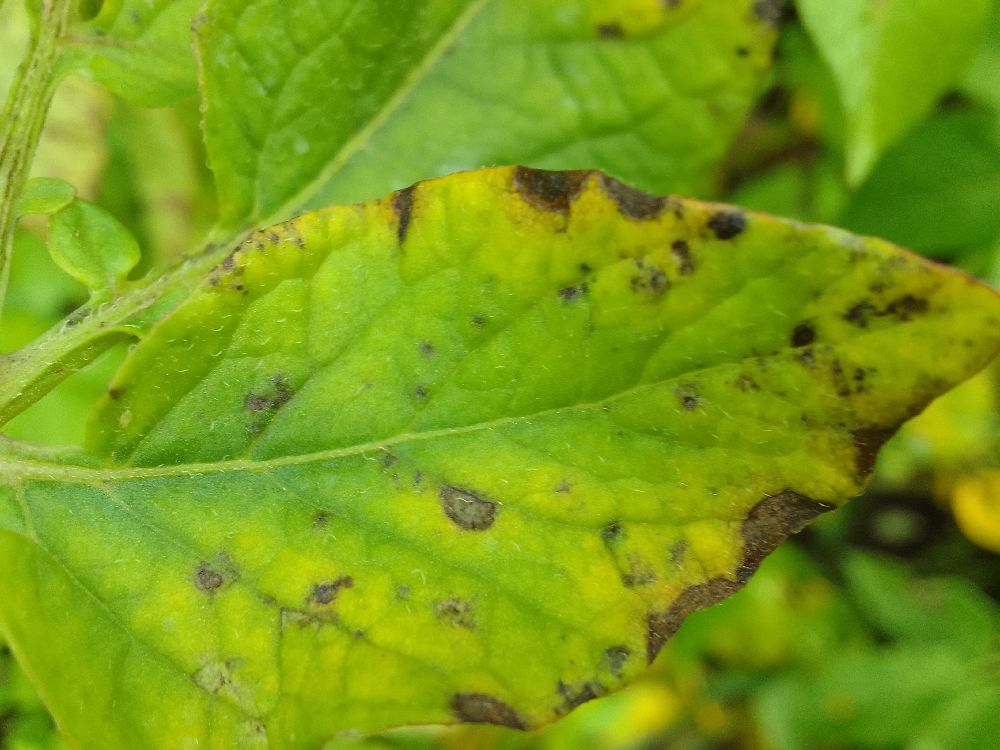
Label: Early blight